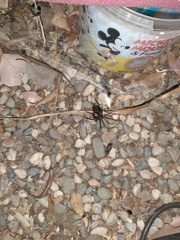
Species: Lactrodectus_hesperus